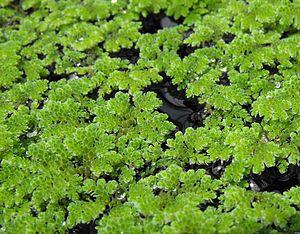
Azolla filiculoides, comme d'autres azollas est une petite fougère aquatique flottante originaire des zones tempérées chaudes et tropicales, de la famille des Salviniaceae.